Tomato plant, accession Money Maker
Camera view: horizontal (90 deg, fisheye); turntable rotation: 150 degrees
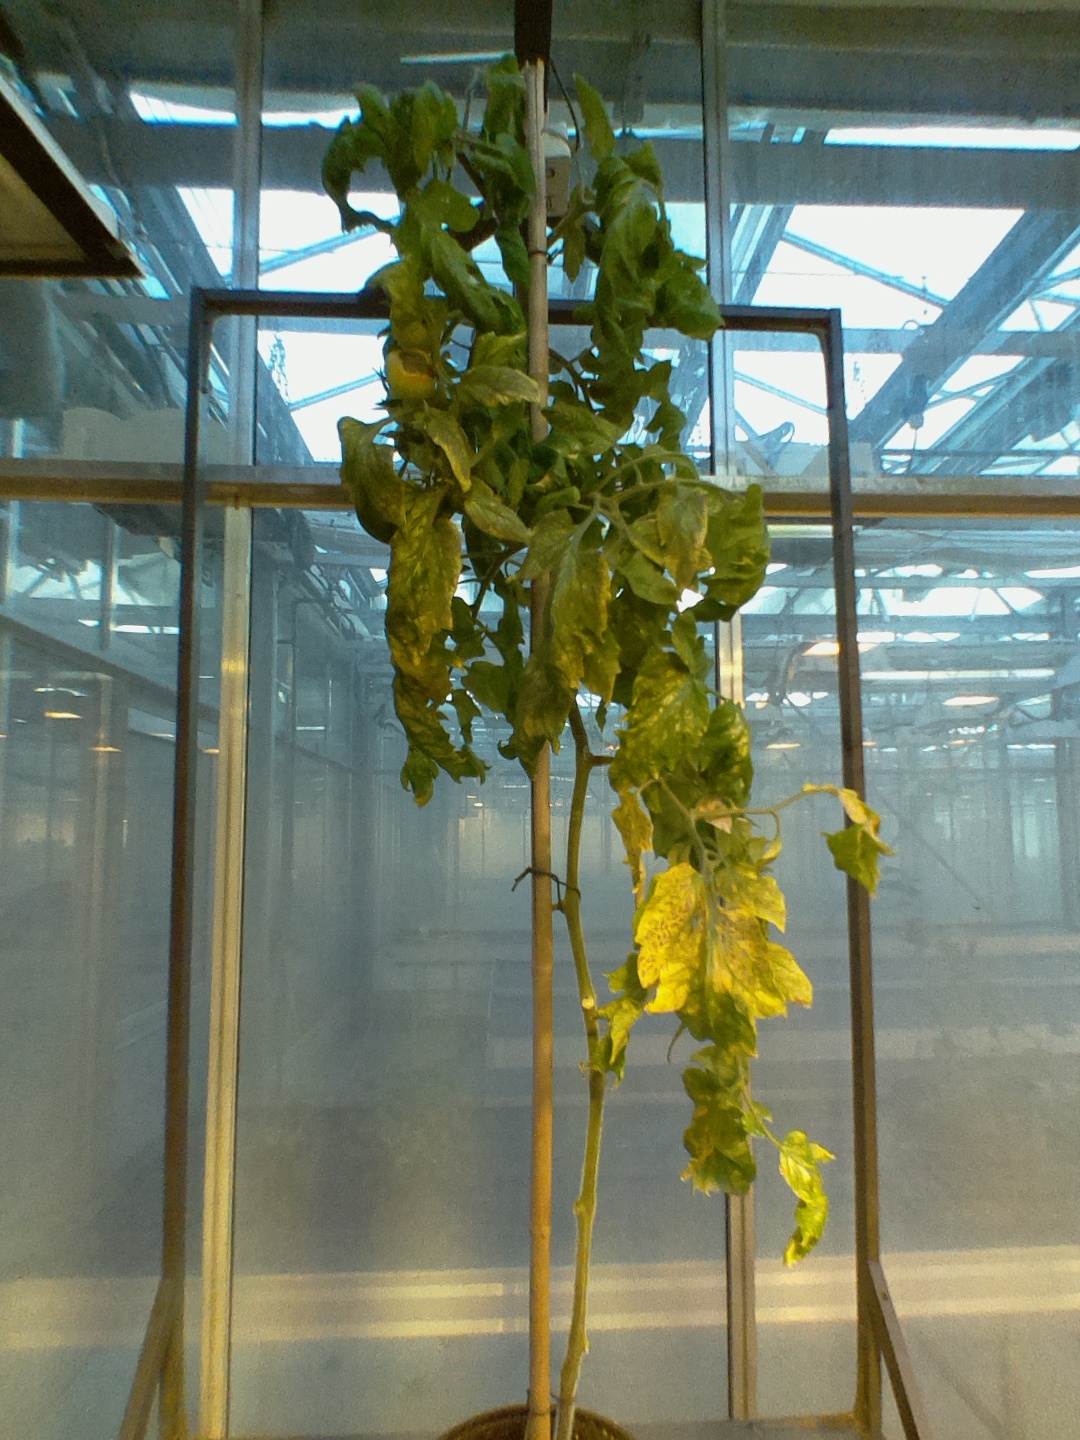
BBCH growth stage 80: fruits start showing typical ripe color (orange -> red)